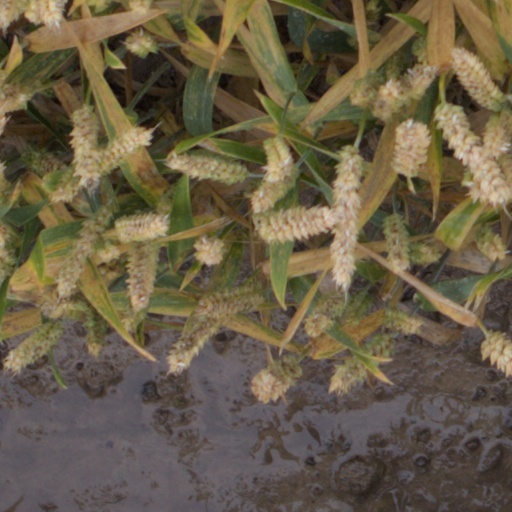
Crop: wheat